List of measuring instruments

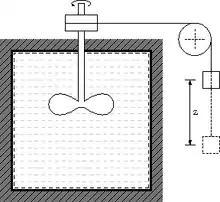
An active calorimeter lacking a temperature measurement device.

For the ranges of charge values see: Orders of magnitude (charge)